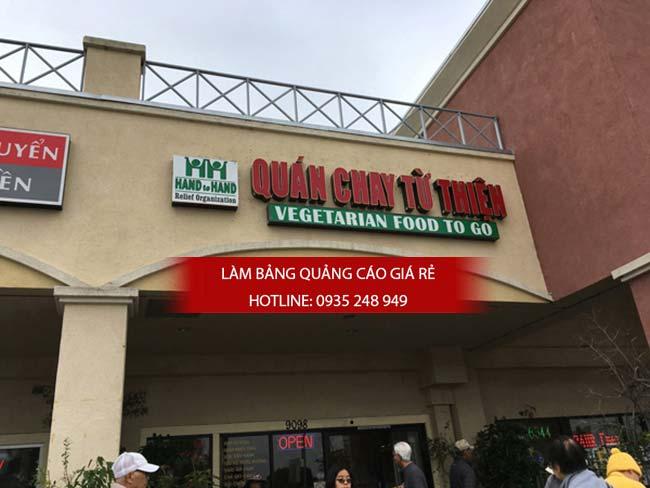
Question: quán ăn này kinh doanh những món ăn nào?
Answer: món ăn chay